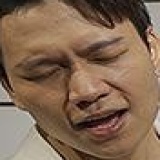
ca sĩ Tuấn Hưng